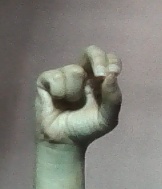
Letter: gaaf